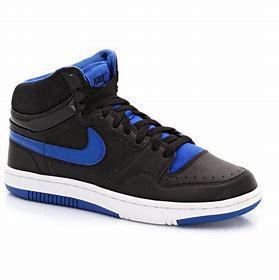
Brand: Nike
Model: Court